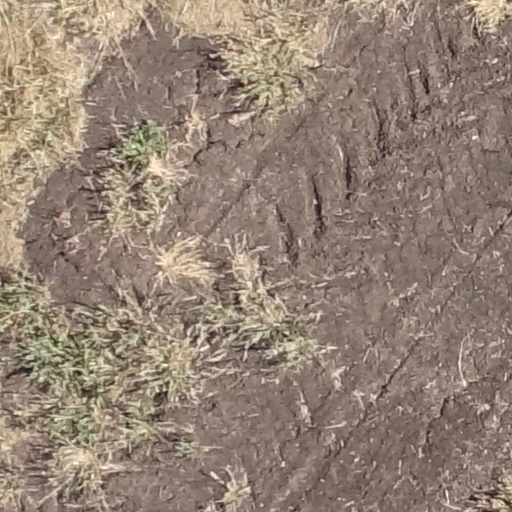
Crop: sorghum